Federation of Pakistan v. Maulvi Tamizuddin Khan

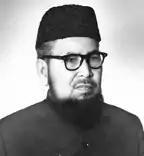
Maulvi Tamizuddin Khan challenged the Governor General's actions

In 1954, Governor General Ghulam Muhammad dissolved the Constituent Assembly of Pakistan. Earlier, he dismissed Prime Minister Khawaja Nazimuddin who enjoyed the confidence of the constituent assembly. Maulvi Tamizuddin Khan, the President of the Constituent Assembly and a representative from East Bengal, challenged the Governor General's actions in the Sindh High Court, where the dissolution was ruled as "ultra vires" by Chief Justice George Constantine. The federal government appealed in the country's apex Federal Court.